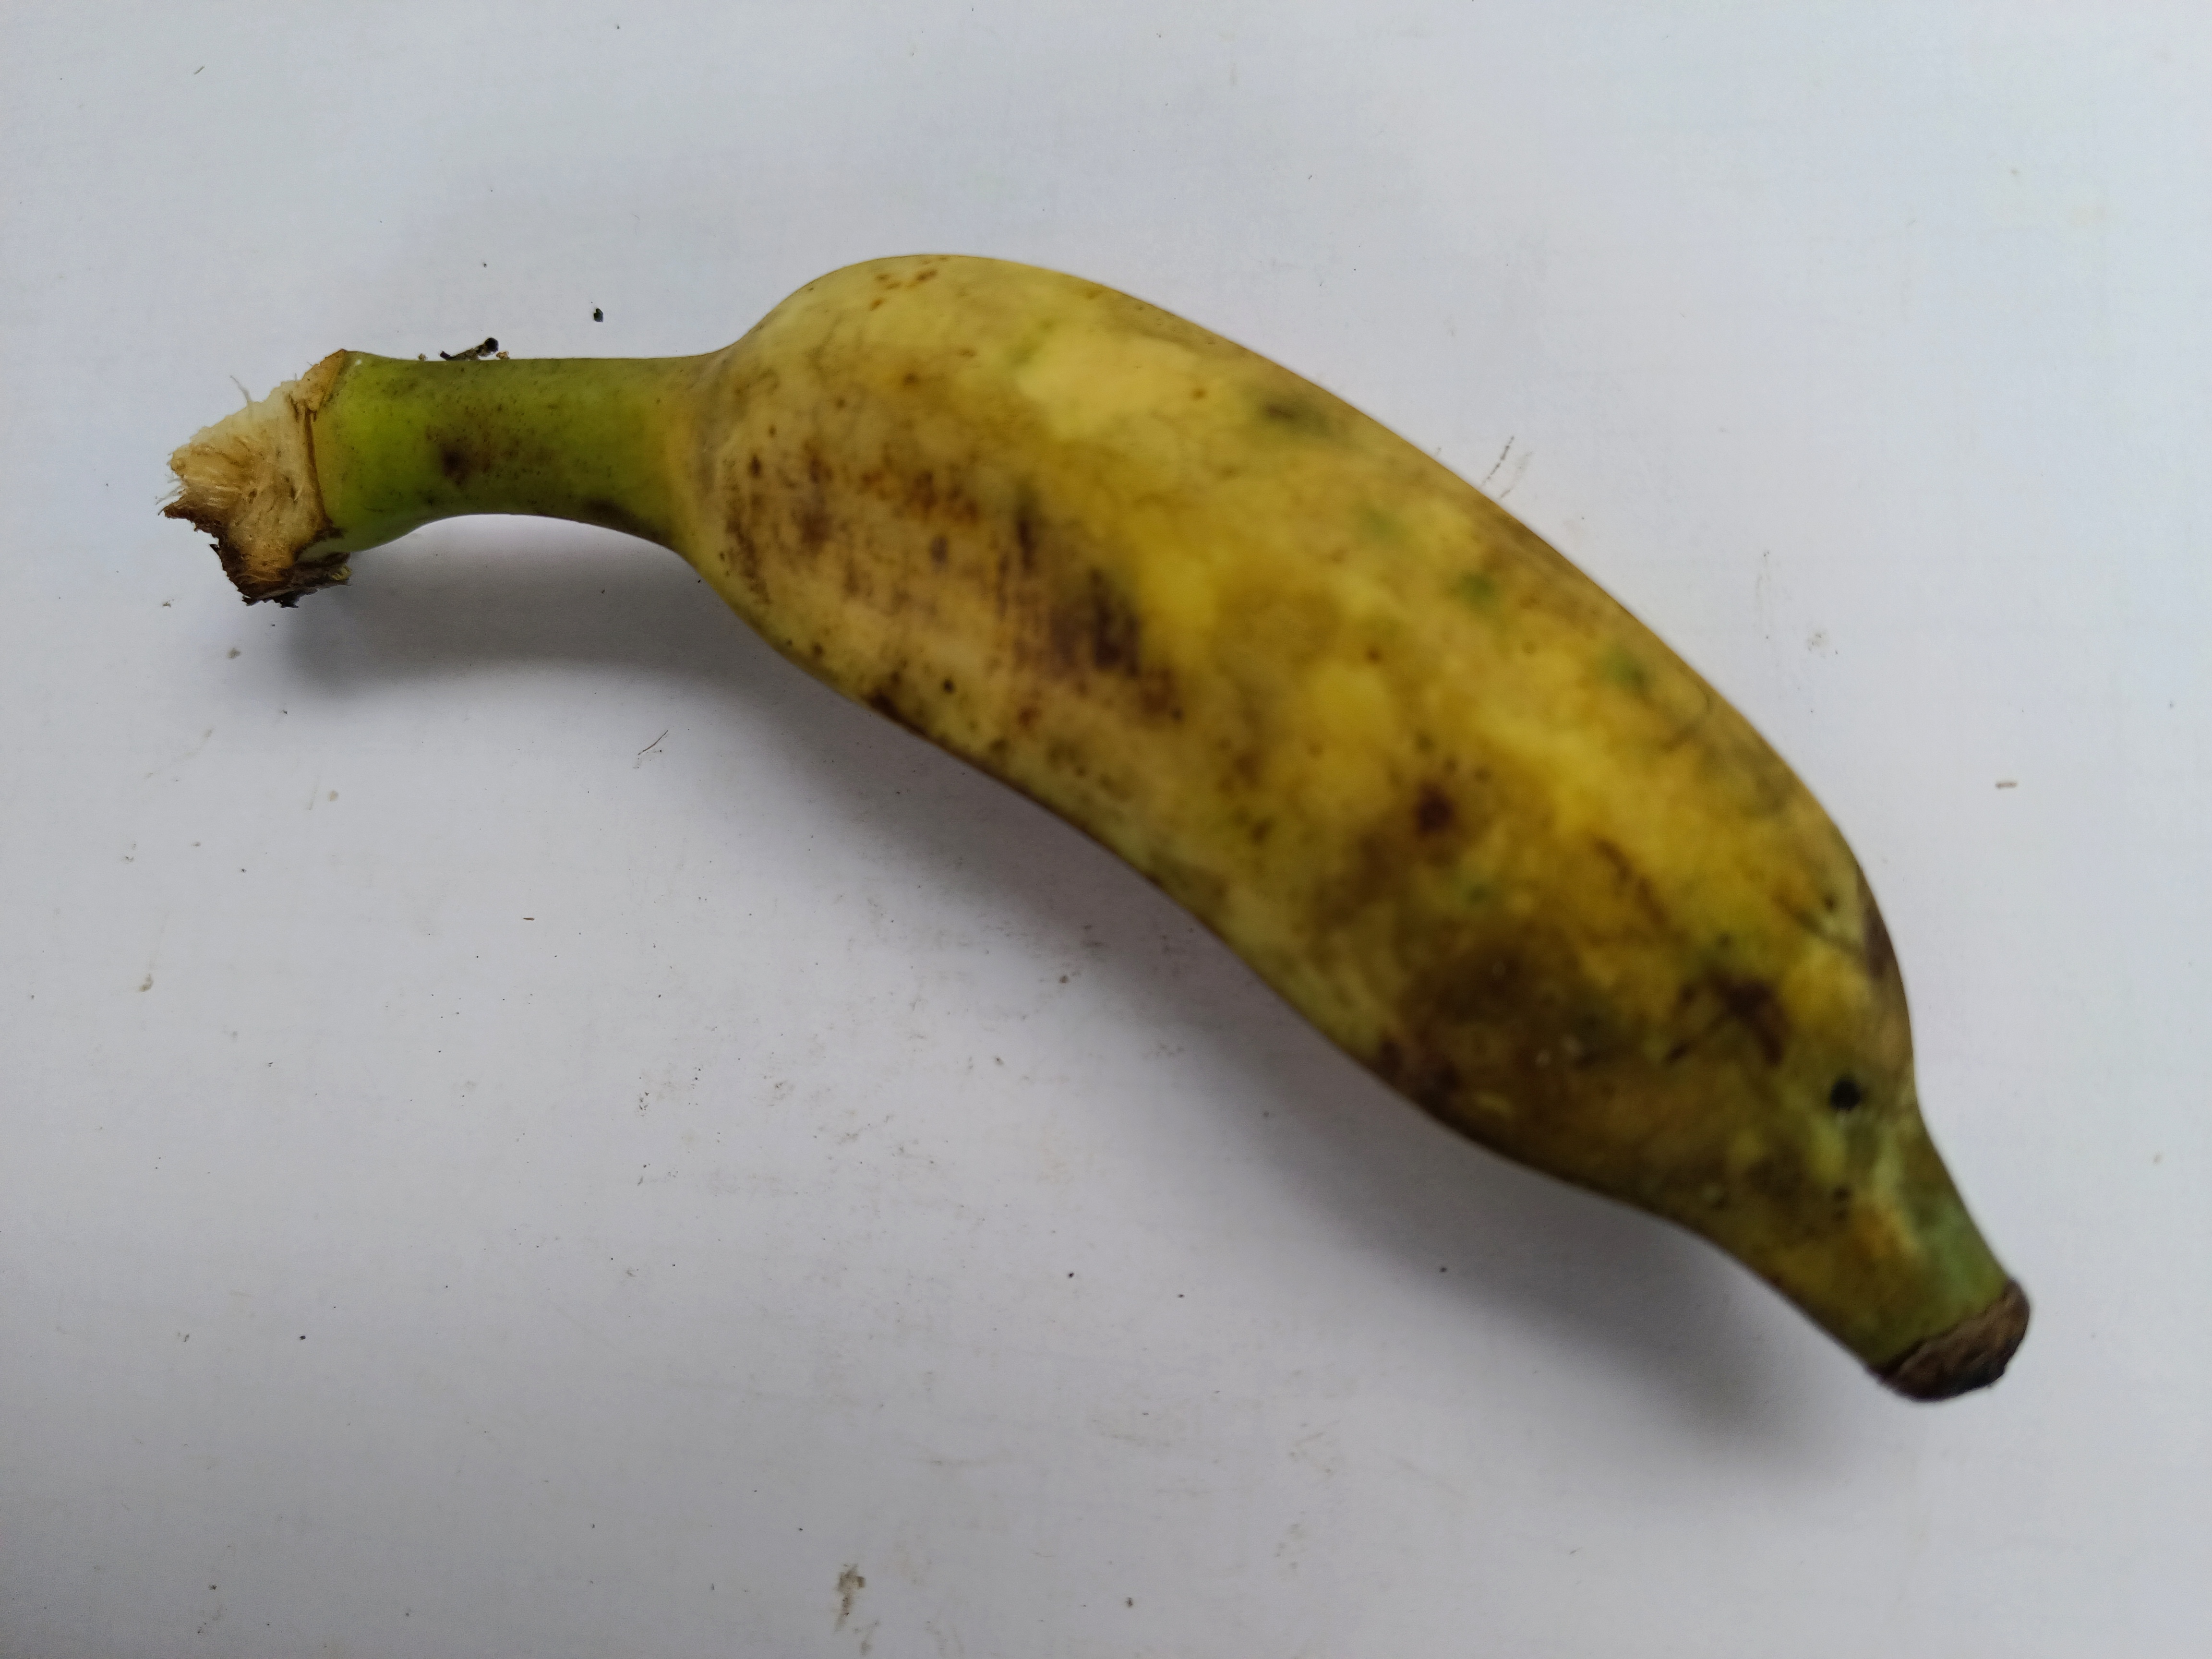
Banana variety: Deshi